Bye Bye Tiberias

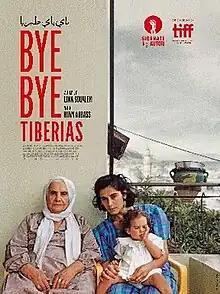
International release poster

Bye Bye Tiberias is a 2023 documentary film directed by Lina Soualem, written by Soualem and Nadine Naous, in collaboration with Gladys Joujou. It follows Hiam Abbass, who leaves her Palestinian village of Deir Hanna in the Lower Galilee, Israel to pursue her dream of becoming an actress, leaving behind her mother, grandmother, and sisters. Abbass returns to her village, with her daughter, Soulaem, to explore her mother's choices, and family influence. It is a co-production between Palestine, Belgium, France and Qatar.